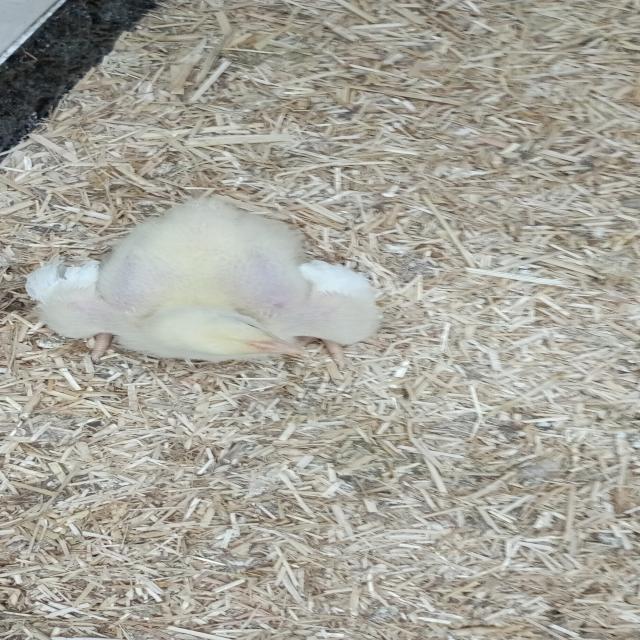
Weight: 405 g